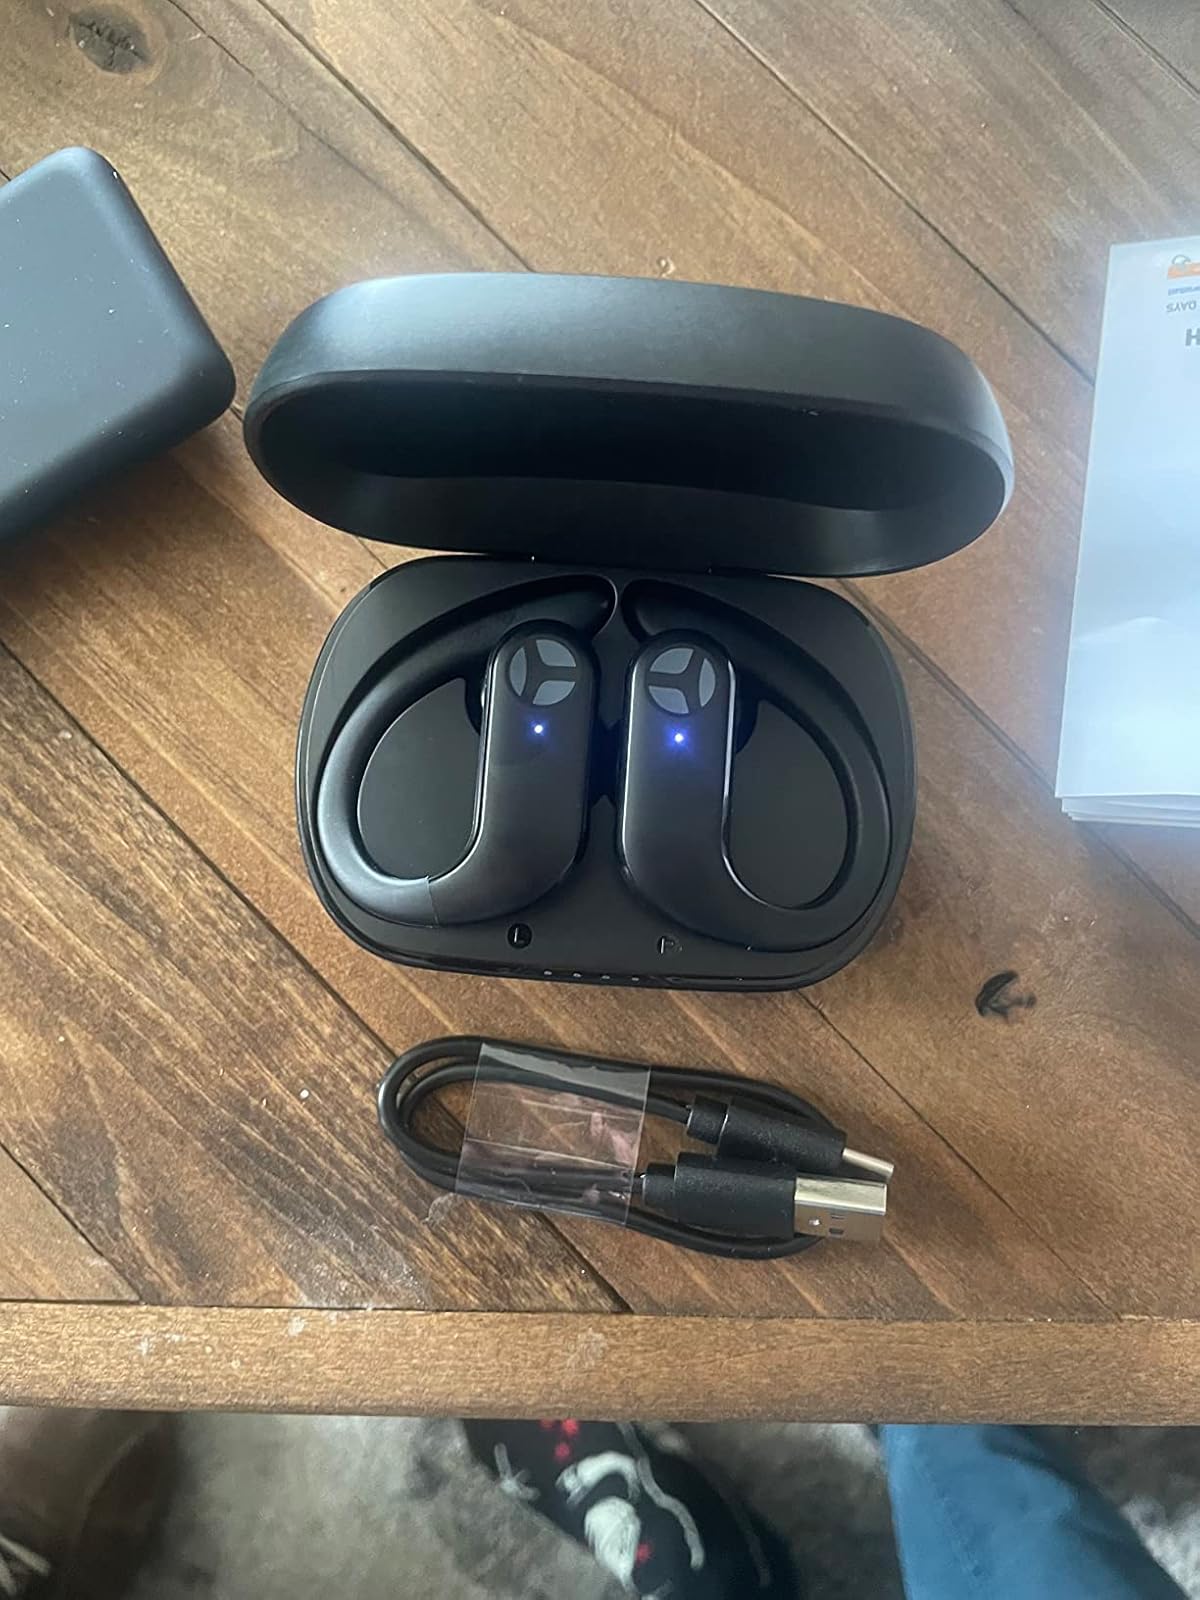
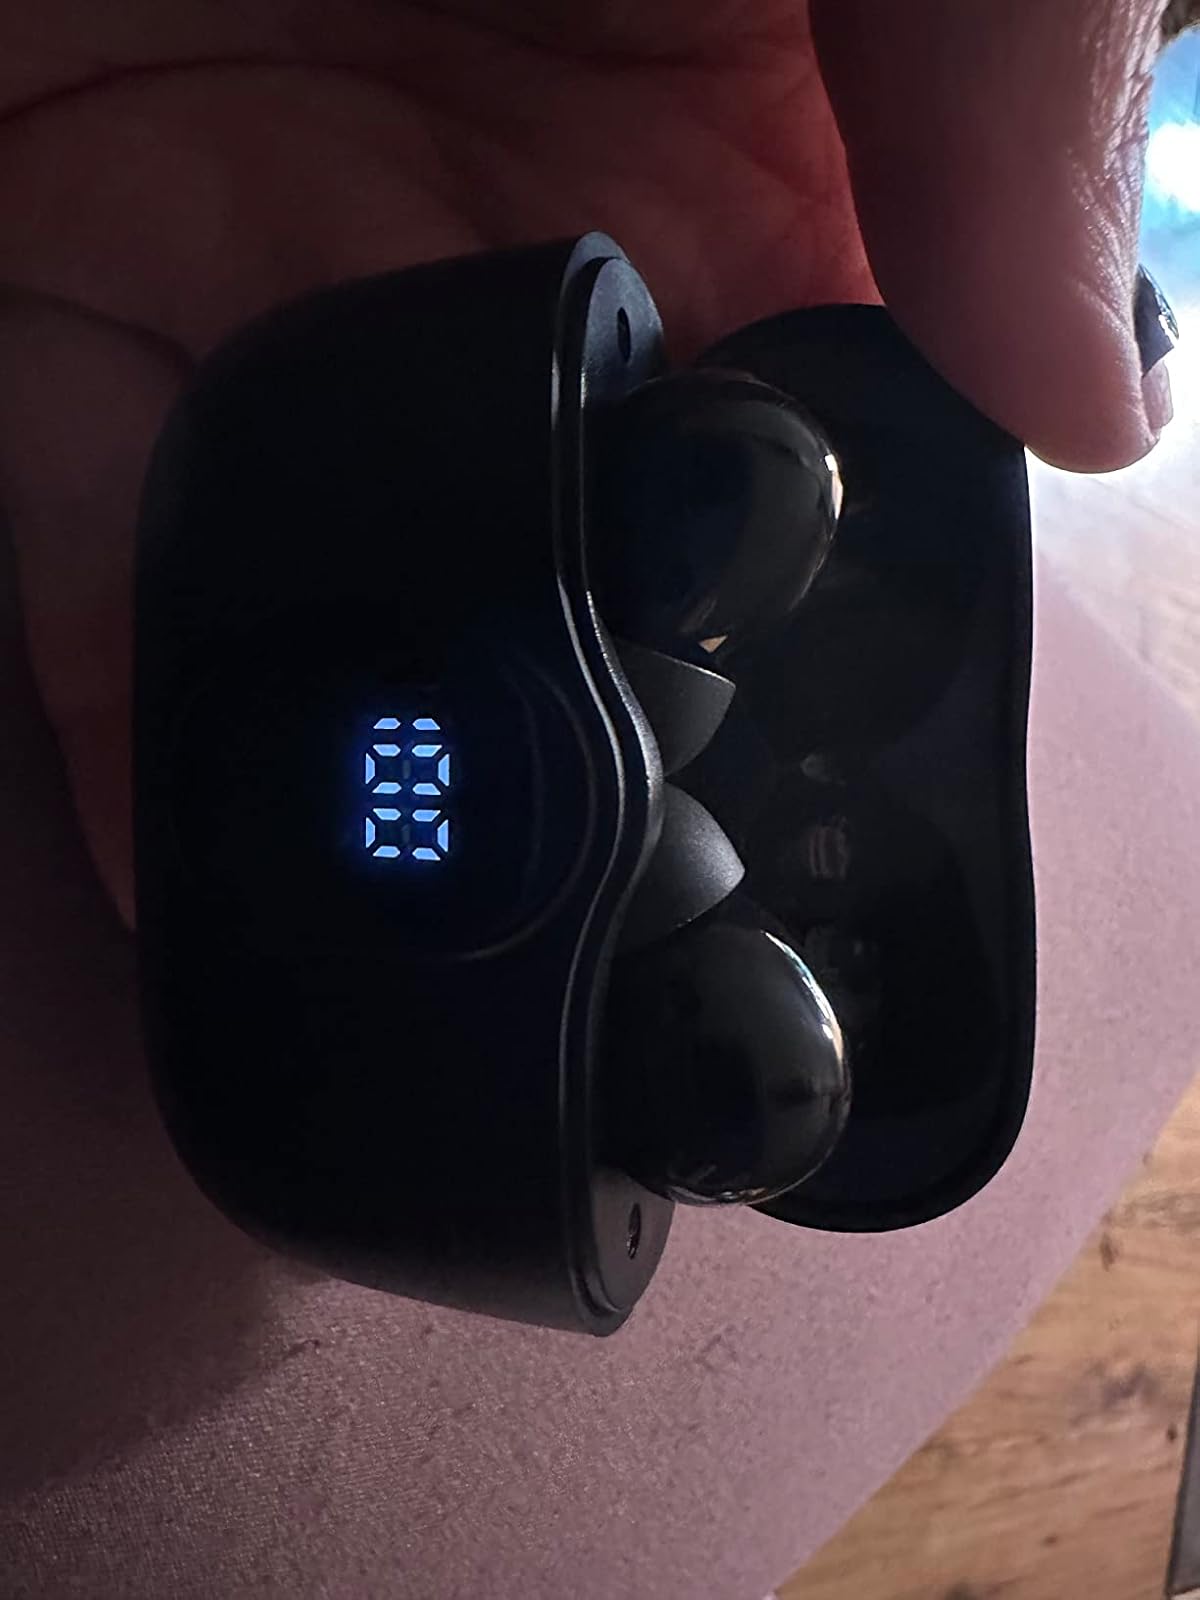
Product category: earbuds
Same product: no